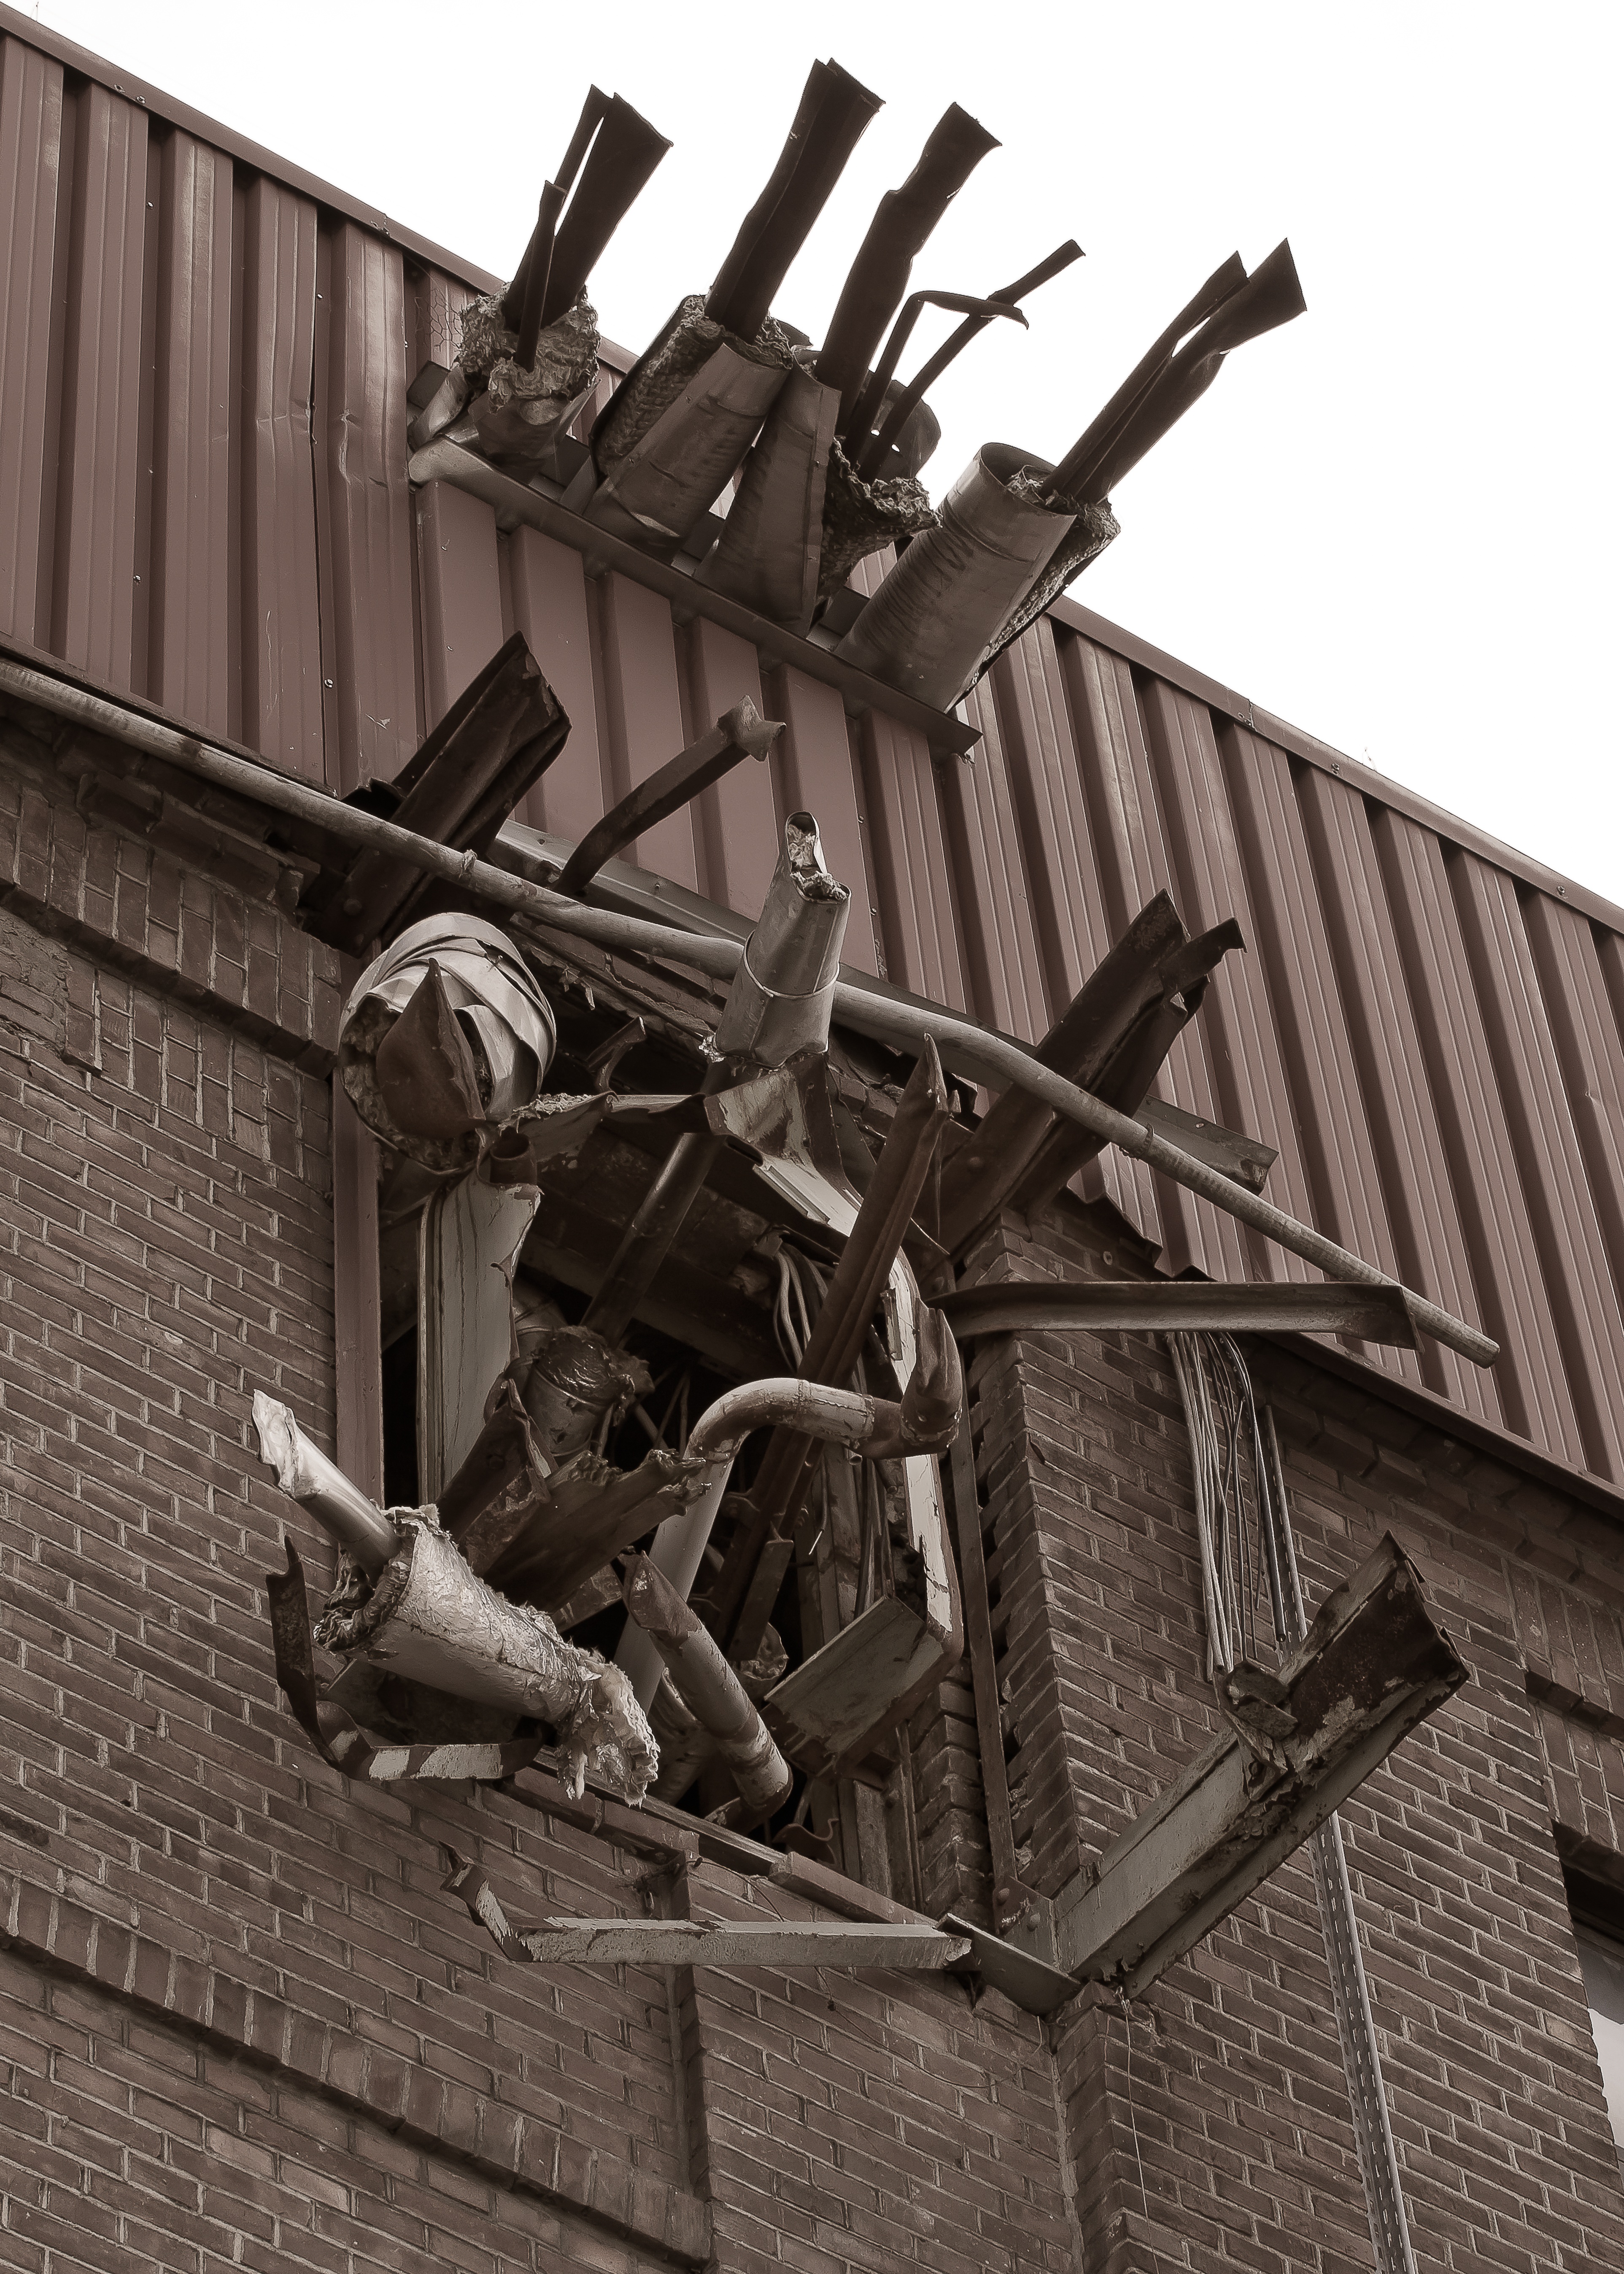
roof, building, steel, vehicle, hall, metal, machine, factory, industry, lighting, sculpture, iron, demolition, leave, rama, ventilation, industrial plant, factory building, lapsed, industrial hall, industrial park, butter factory